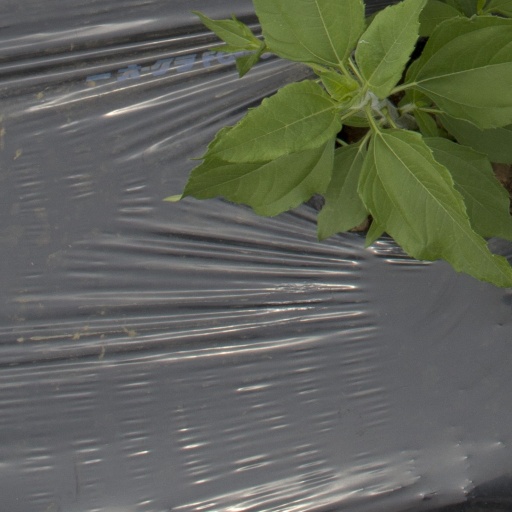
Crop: Jerusalem artichoke